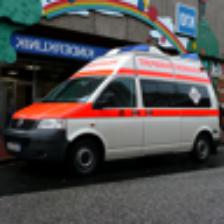
Label: NonHuman